Niklas Sundin

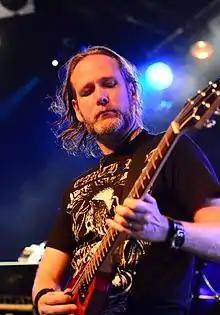
Sundin performing in 2014

Niklas Sundin (born 13 August 1974) is a Swedish musician, best known as a founding member and former lead guitarist of the melodic death metal band Dark Tranquillity from 1989–2020. In 2019, he founded his own band called Mitochondrial Sun, which has released three full-length studio albums to date. He is also a member of Time and the Hunter, a project founded in collaboration with Italian musician Enrico Longhin. He was a guitarist in the metal band Laethora from 2005–2010.